R.O.B.

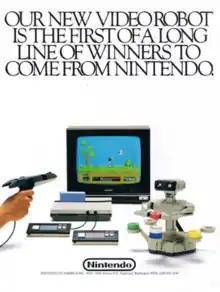
R.O.B.'s page from Nintendo's pre-announcement brochure was intended to attract distributors at CES in June 1985, and show his flagship status within the company's launch strategy.

The new Nintendo of America subsidiary, having already successfully bet its own launch upon its conversion of its failed "Radar Scope" (1980) arcade game cabinets into the successful new "Donkey Kong" (1981) arcade game, wanted to debut in the home video game console market using the Japanese parent company's successful Famicom system. But the entire American video game industry, which had been devastated by the video game crash of 1983, first needed a relaunch.